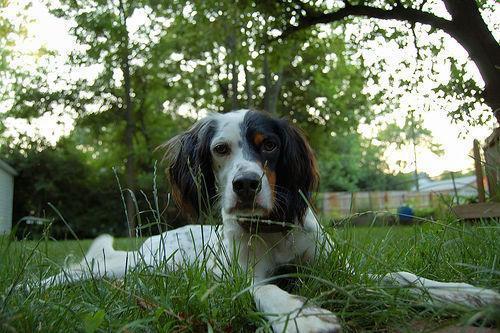
English_setter